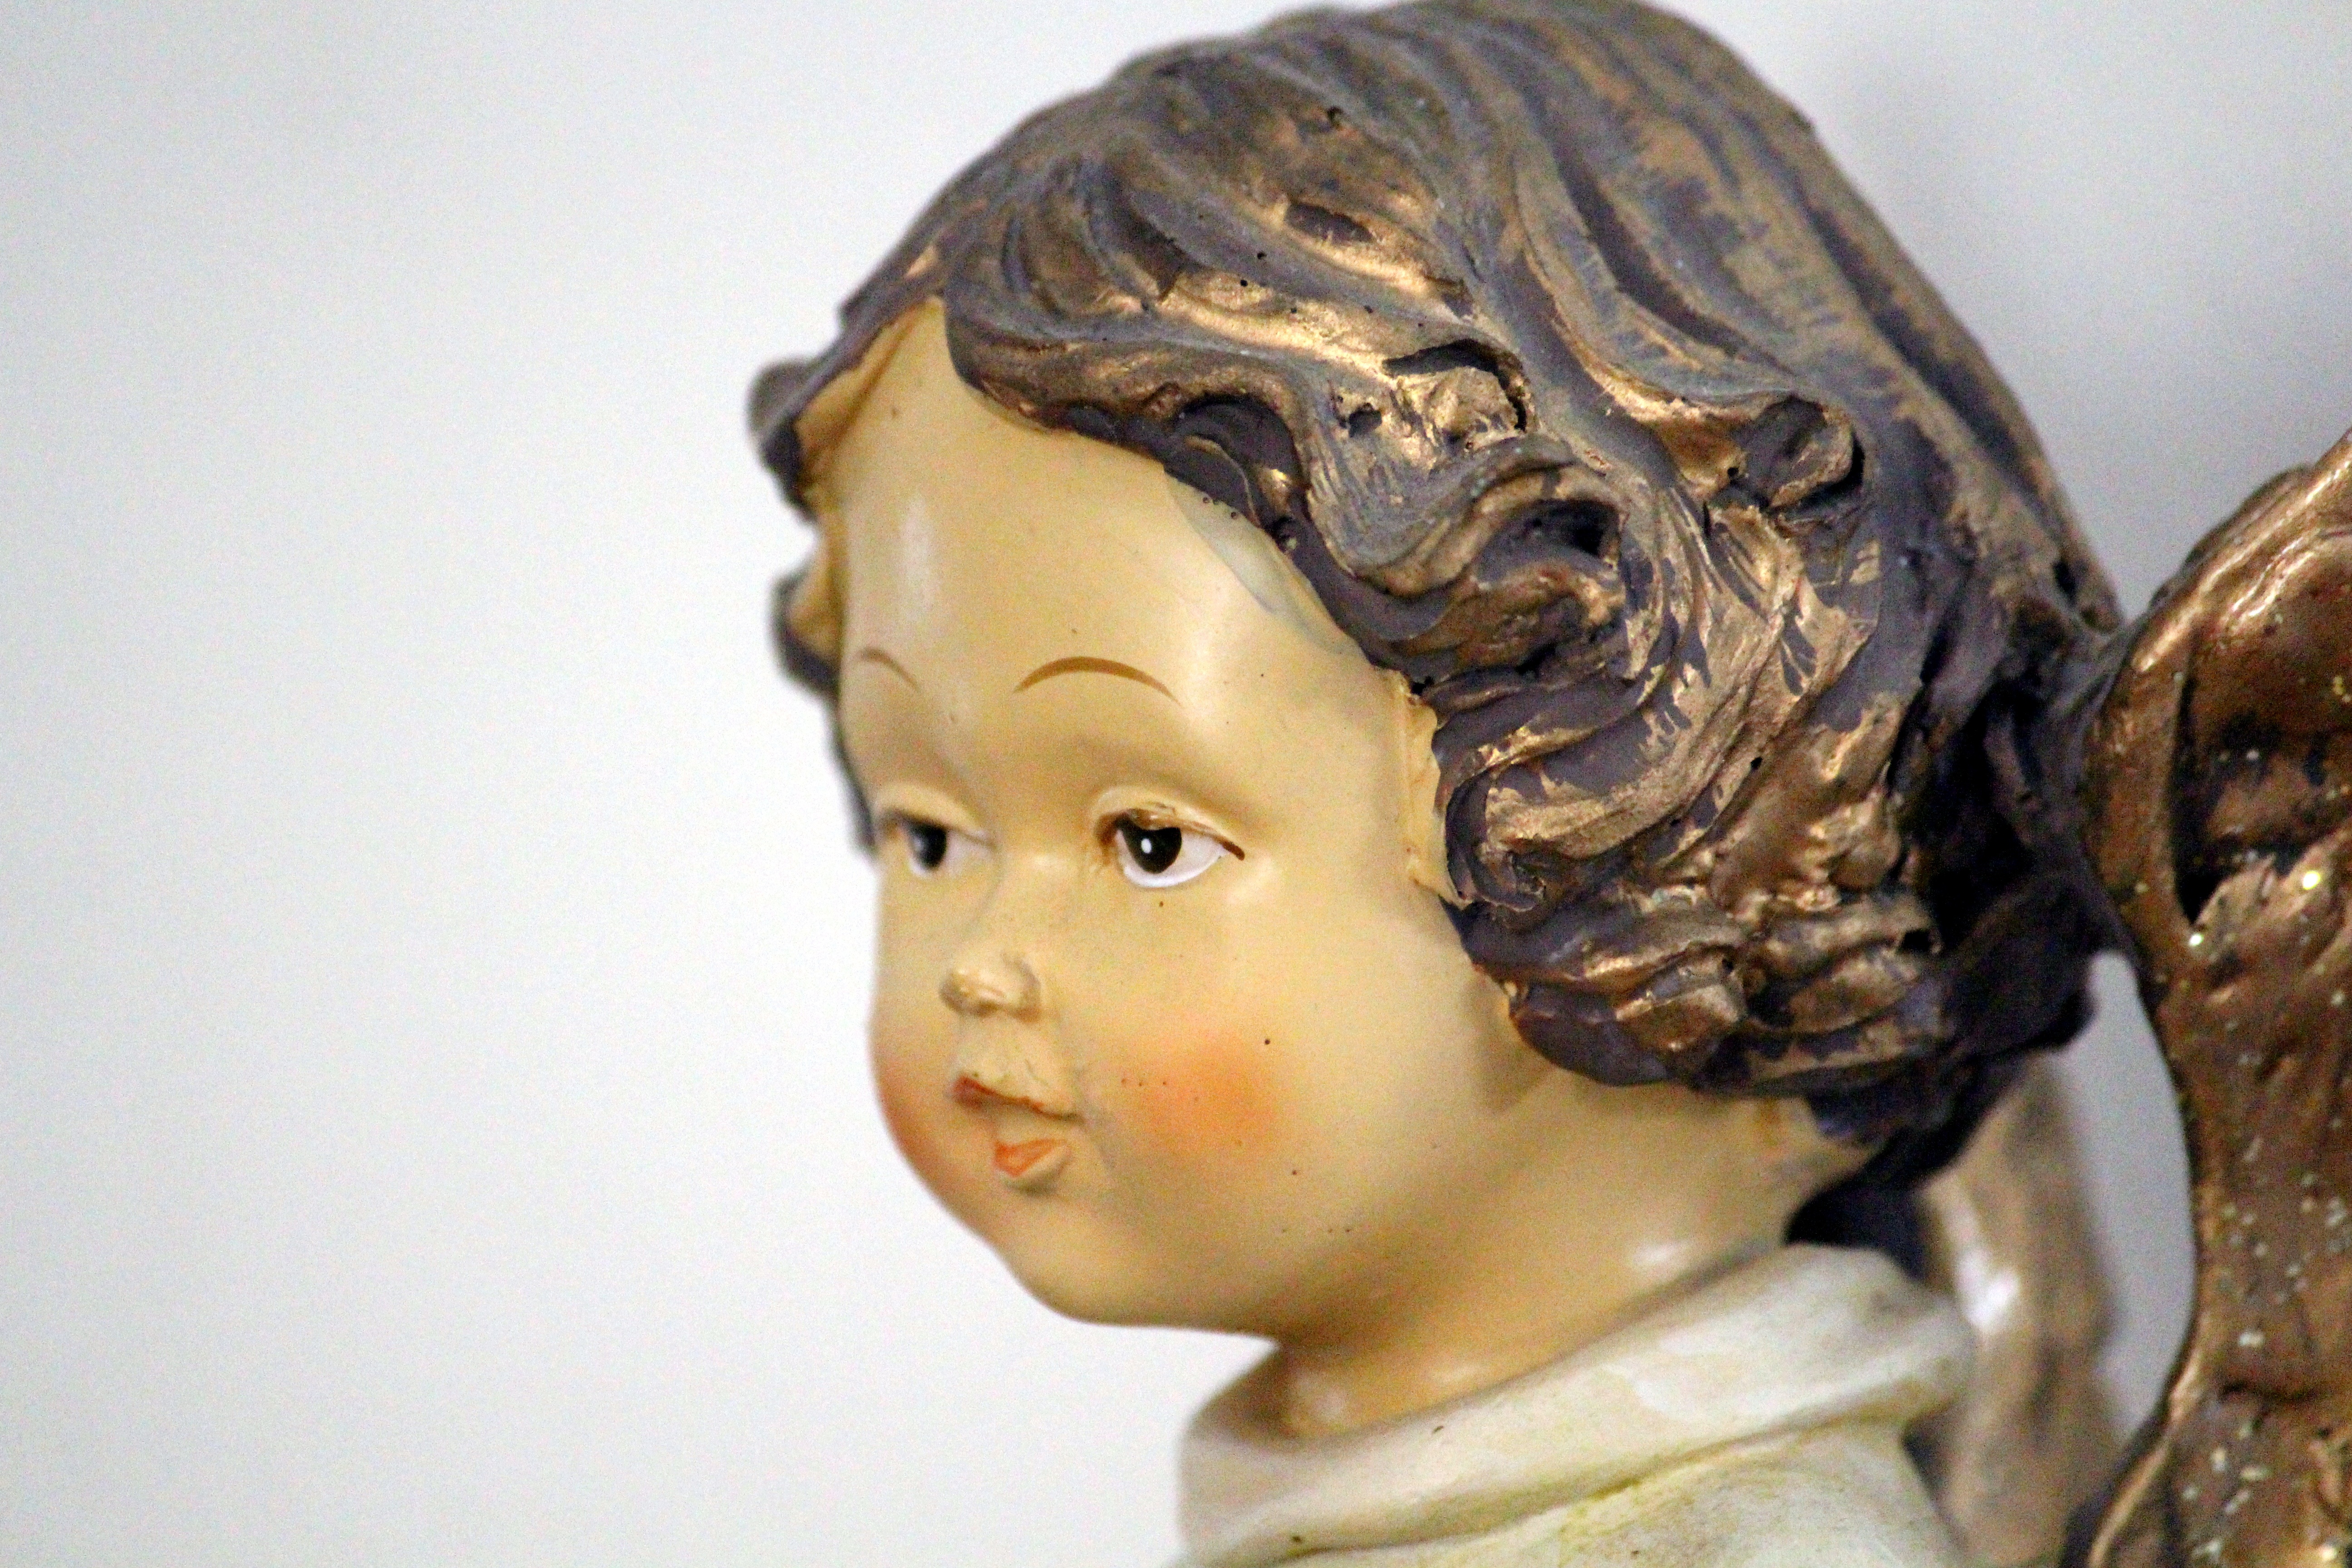
wing, monument, statue, symbol, religion, rest, cemetery, tombstone, death, toy, pray, cry, grave, sad, face, sculpture, memorial, angel, art, figure, faith, head, figurine, hope, bronze, pain, tears, carving, cherub, silent, angel figure, mourning, redemption, consolation, bronze sculpture